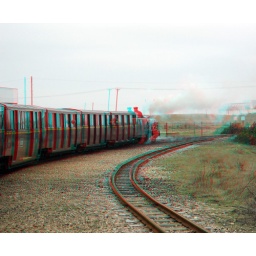
RHDR Leaving Dungeness in anaglyph 3D stereo red blue glasses to view